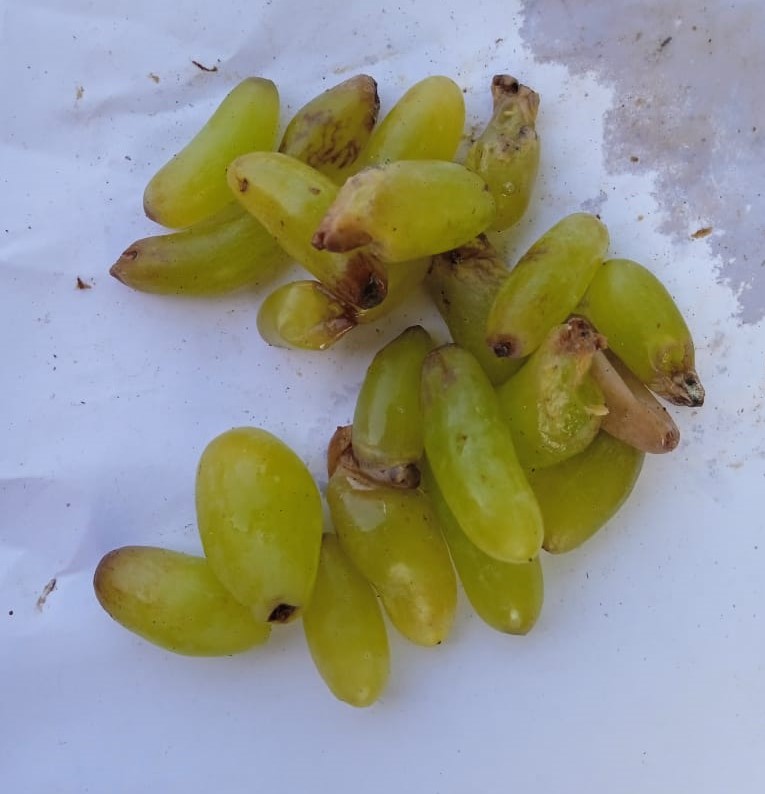
Fruit: grape
Condition: rotten